Schöllenen Gorge

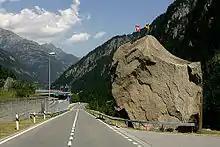
Contemporary situation of the (Devil's Stone) (2006 photograph)

The Devil's Stone is a large block of granite near Göschenen, with a height of c. 12 m and a mass of c. 2200 tons. In 1887, it was sold to the for 80 francs. Painted yellow, it now served as an advertisement for chocolate. In 1923, there were plans to demolish it, but it was preserved on the initiative of Max Oechslin, president of . In 1970, the Devil's Stone was again scheduled for destruction, to make way for the N2 motorway. This time, there was a broad movement to preserve it, and in 1971, federal authorities agreed to move the stone, with projected costs of 250,000 francs (of which the canton of Uri was to contribute 7,000). This led to a popular campaign opposing the plan because the cost was seen as excessive. The liberal newspaper "Gotthard-Post" proposed to spend the money on the construction of a retirement home instead, collecting 1,000 signatures in support. The cantonal government now argued that there was no legal basis for the destruction of the stone because it had been the property of since 1925. On 1 September 1972, the Federal Council finally agreed to moving the stone, and it was moved 127 metres in an operation costing CHF 335,000. It is now situated on the ramp of exit 40 (Göschenen) of the motorway, at the entrance of Gotthard Road Tunnel, visible both from the railway and from the motorway.